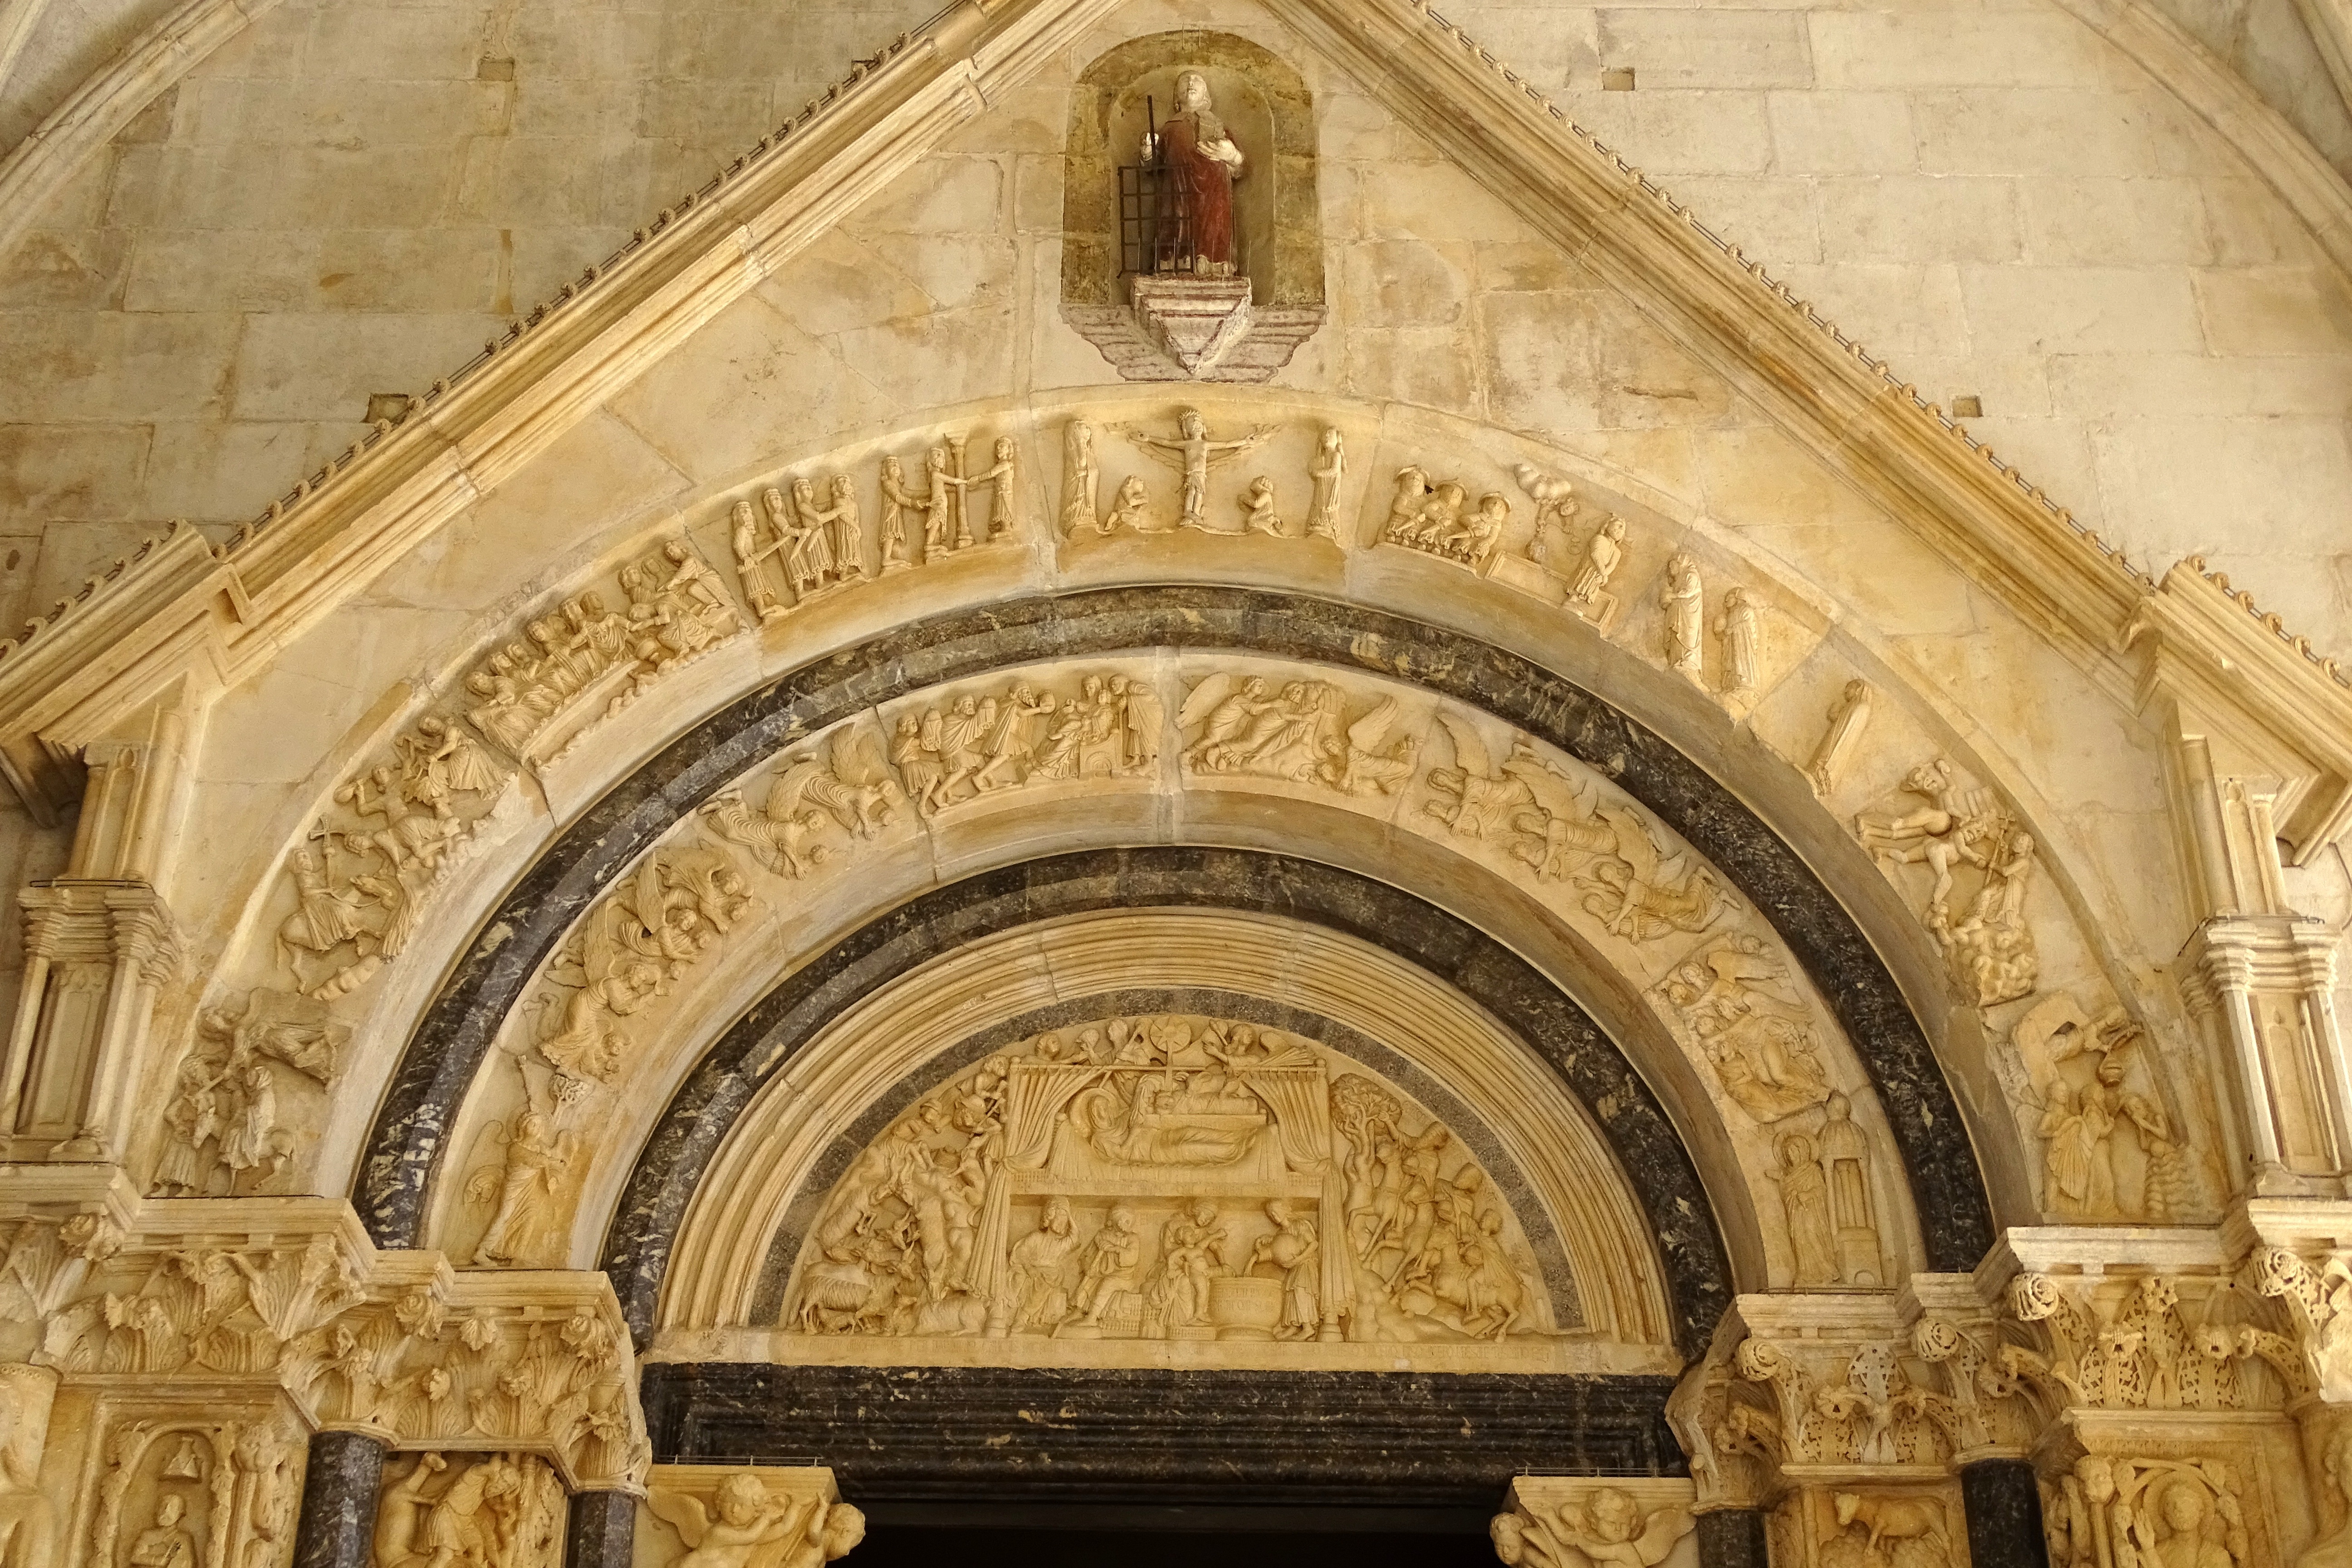
architecture, building, palace, europe, arch, religion, facade, church, cathedral, chapel, place of worship, baptistery, medieval architecture, croatia, faith, archway, monastery, synagogue, unesco, basilica, trogir, gothic architecture, rhaeto romanic, ancient history, byzantine architecture